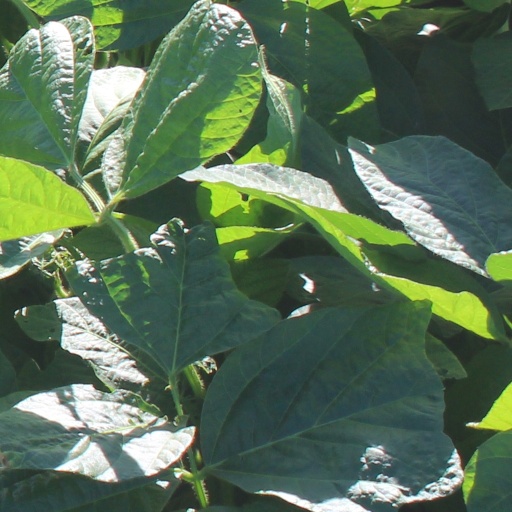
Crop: soybean